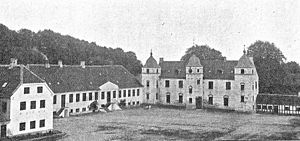
Fredede bygninger i Odense Kommune
Hollufgaard er en gammel hovedgård, som nævnes første gang i 1487. Gården ligger i Fraugde Sogn, Åsum Herred, Odense Kommune. Hovedbygningen er opføret i 1577 og ombygget i 1829 og parken er på 8 hektar.
Denne liste over fredede bygninger i Odense Kommune viser alle fredede bygninger i Odense Kommune, bortset fra kirker. Listen bygger på data fra Kulturarvsstyrelsen.